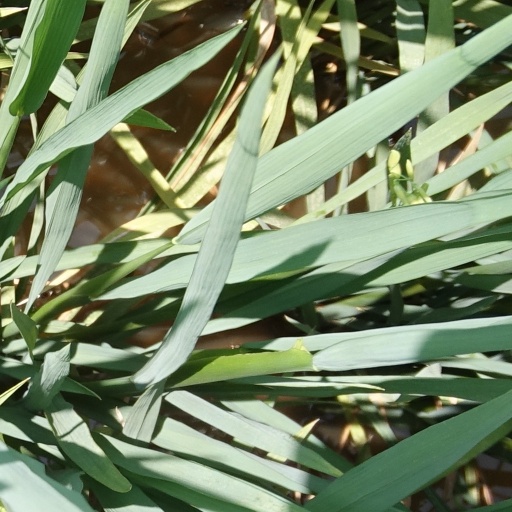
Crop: rice